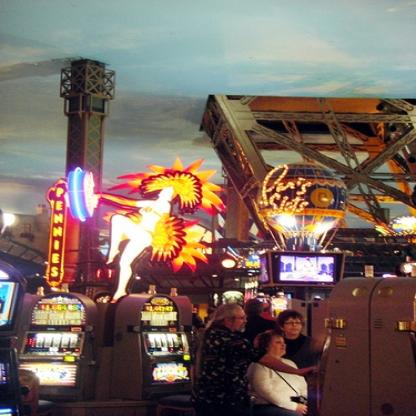
Scene: Indoor